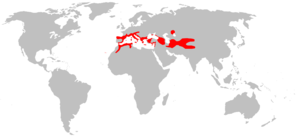
Cette liste commentée recense la mammalofaune en Bosnie-Herzégovine. Elle répertorie les espèces de mammifères bosniens actuels et celles qui ont été récemment classifiées comme éteintes. Cette liste comporte 110 espèces réparties en dix ordres et 29 familles, dont deux sont « en danger critique d'extinction », deux autres sont « en danger », quatre sont « vulnérables », dix sont « quasi menacées » et trois ont des « données insuffisantes » pour être classées.
Cette liste commentée recense la mammalofaune en Bulgarie. Elle répertorie les espèces de mammifères bulgares actuels et celles qui ont été récemment classifiées comme éteintes. Cette liste comporte 116 espèces réparties en dix ordres et 27 familles, dont trois sont « en danger critique d'extinction », une est « en danger », huit sont « vulnérables », dix sont « quasi menacées » et deux ont des « données insuffisantes » pour être classées.
Cette liste commentée recense la mammalofaune du Maroc. Elle répertorie les espèces de mammifères Marocaine actuels et celles qui ont été récemment classifiées comme éteintes à partir de l'Holocène, depuis donc 500 ans. Cette liste comporte 141 espèces réparties en onze ordres et 35 familles, dont neuf sont « en danger critique d'extinction », dix sont « en danger », dix sont « vulnérables », onze sont « quasi menacées » et vingt ont des « données insuffisantes » pour être classées (selon les critères de la liste rouge de l'UICN au niveau mondial).
La Vespère de Savi est une espèce de chauve-souris de la famille des Vespertilionidae.